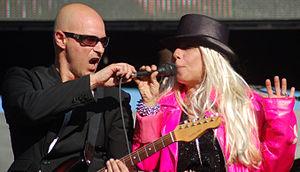
Warren Cuccurullo est un guitariste et chanteur américain.